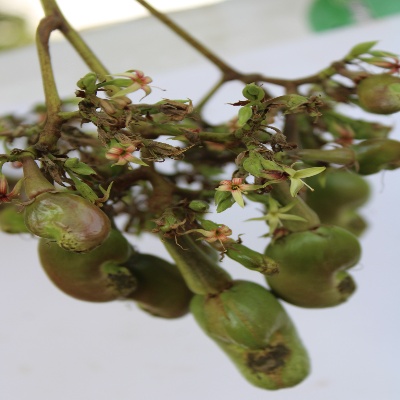
Crop: Cashew
Condition: healthy